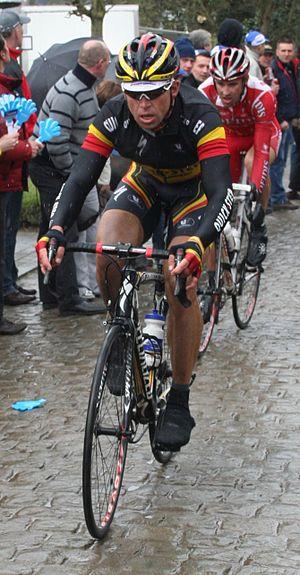
La 92ᵉ édition de la course cycliste Tour des Flandres a eu lieu le 6 avril. La course est la deuxième épreuve de l'UCI ProTour 2008. 214 coureurs se sont élancés pour 264 kilomètres de course de Bruges à Meerbeke. Dix-sept difficultés étaient au programme. Le champion de Belgique Stijn Devolder s'est imposé en solitaire.
Les championnats de Belgique de cyclisme sur route sont les championnats nationaux de cyclisme sur route de Belgique, organisés par la Royale ligue vélocipédique belge. Ils ont été disputés pour la première fois en 1894.
L'équipe cycliste Deceuninck-Quick Step est une équipe professionnelle belge de cyclisme sur route. Créée en 2003, elle participe au World Tour. Elle est dirigée par Patrick Lefevere. L'équipe a compté dans ses rangs Tom Boonen, vainqueur de Paris-Roubaix, du Tour des Flandres et champion du monde sur route en 2005, Mark Cavendish, vainqueur de Milan-San Remo 2009, champion du monde sur route en 2011 et maillot vert du Tour de France 2011 notamment, ou encore Paolo Bettini, champion du monde en 2006 et 2007.